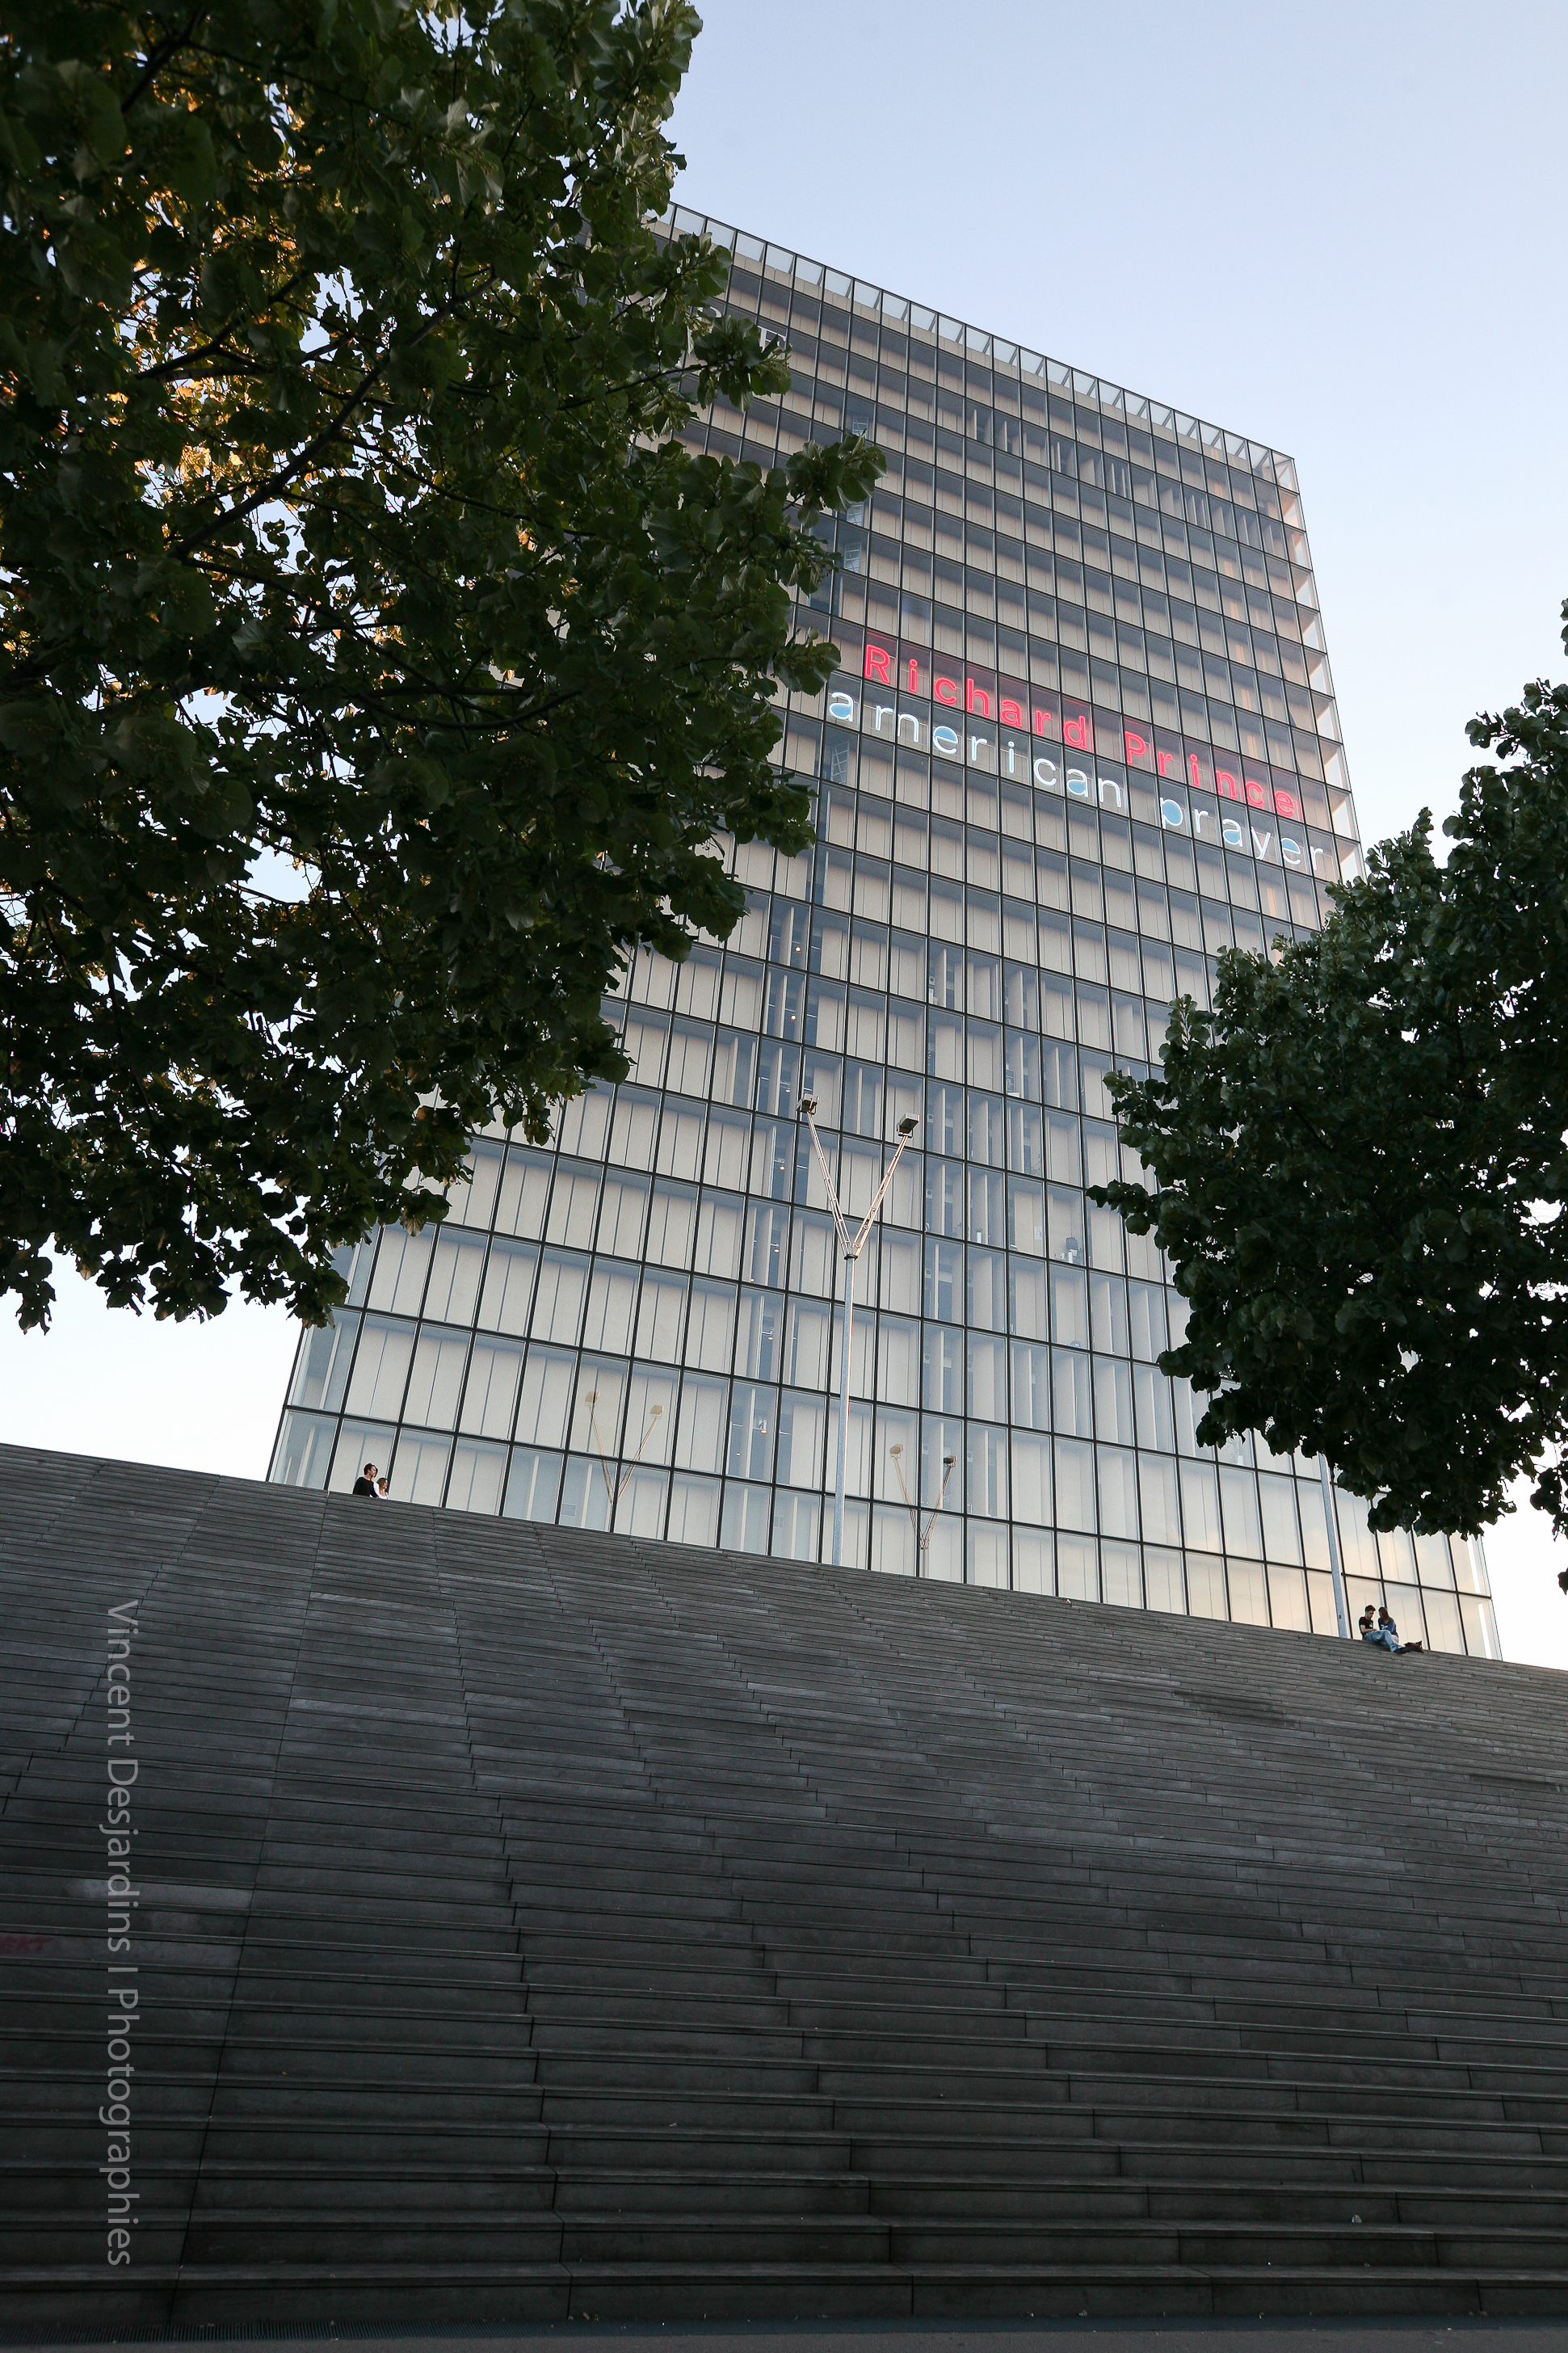
architecture, house, roof, city, paris, skyscraper, wall, downtown, facade, professional, tower block, memorial, exposition, bnf, exhibition, shape, headquarters, richardprince, biblioth quenationaledefrance, urban area, residential area